Lazurnaya Bay

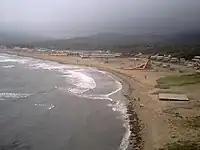
Lazurnaya Bay

Lazurnaya Bay is a bay on the east side of the Muravyov-Amursky Peninsula in Russia. It lies to the northeast of Vladivostok and to the southwest from the Three Little Pigs Bay. The Lazurnaya Bay forms part of the Ussuri Bay in the Sea of Japan.